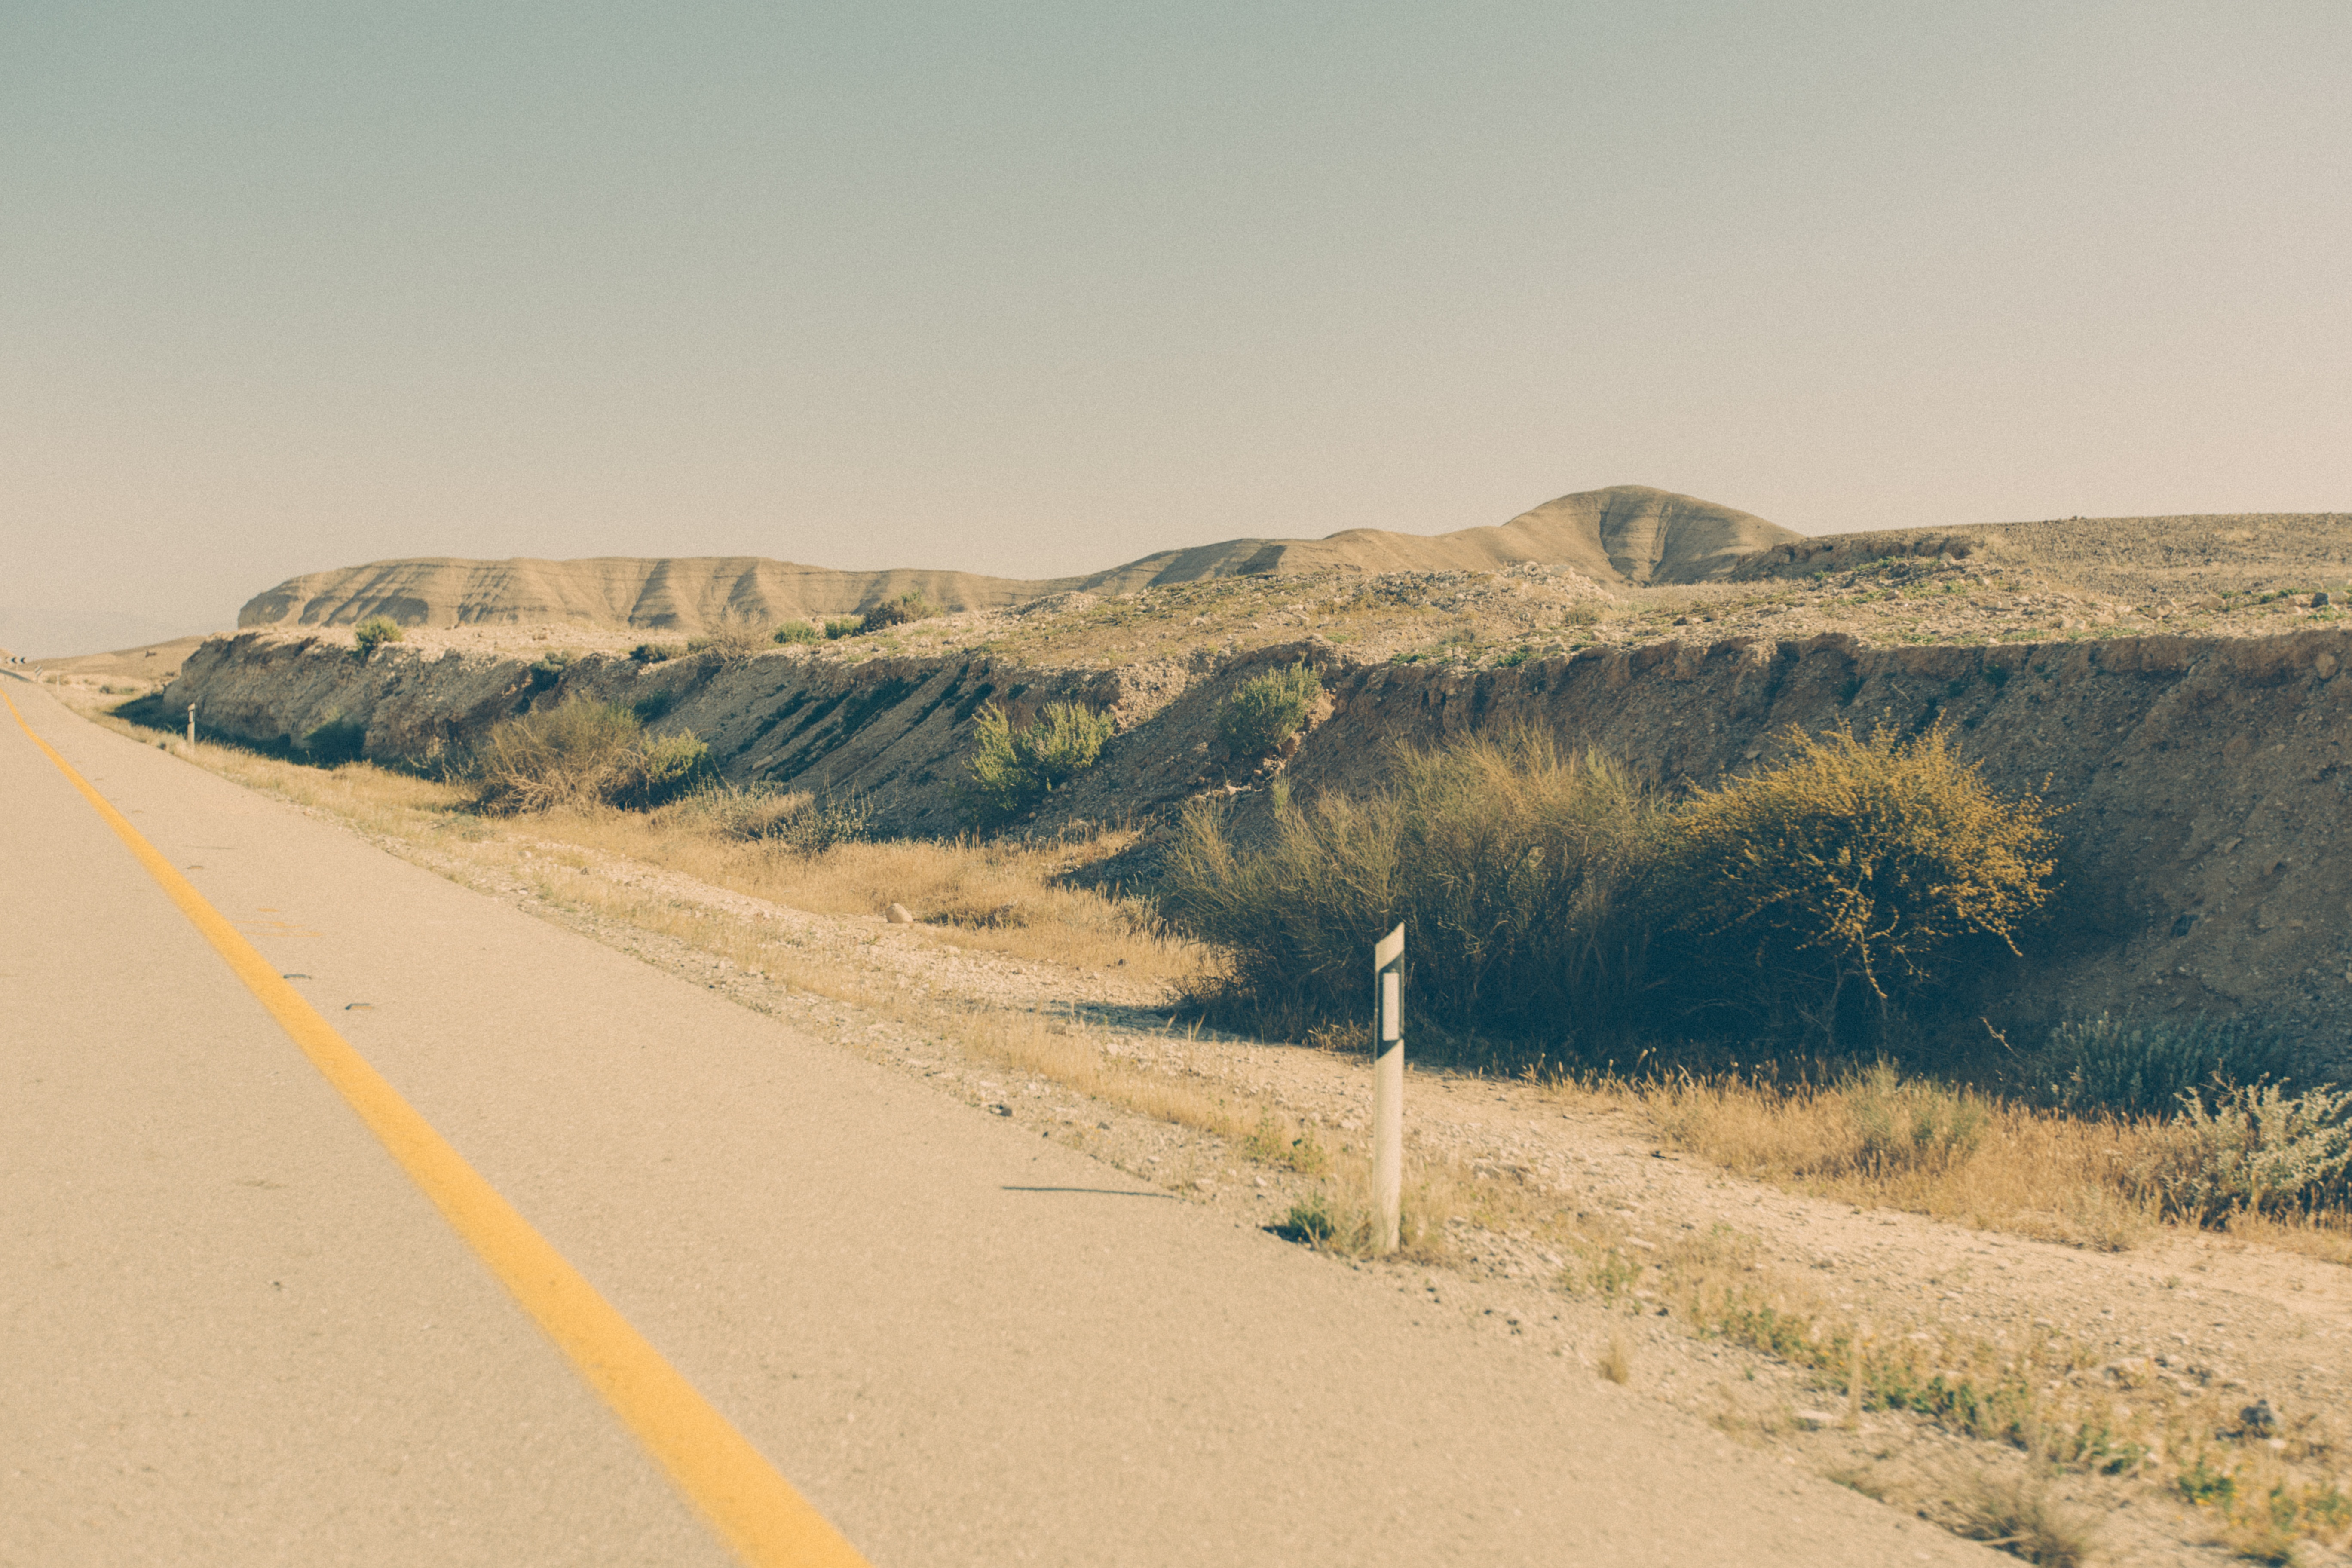
landscape, sea, sand, horizon, mountain, road, hill, desert, dune, highway, valley, road trip, infrastructure, plateau, habitat, wadi, steppe, rural area, landform, natural environment, geographical feature, atmospheric phenomenon, aeolian landform